Surrender at Perevolochna

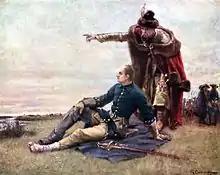
Charles XII and Ivan Mazepa by the Dnieper

The surrender at Perevolochna was the capitulation of almost the entire Swedish army on 30 June 1709 (O.S.) / 1 July 1709 (Swedish calendar) / 11 July 1709 (N.S.). It signified the virtual annihilation of the once formidable Swedish army after the defeat at Battle of Poltava, and paved the way for the eventual Russian victory in the Great Northern War. After the Battle of Poltava, Charles XII escaped to Moldavia, a vassal state of the Ottoman Empire.